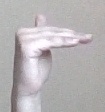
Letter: khaa